Grumman

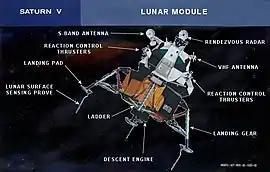
Apollo Spacecraft: Apollo Lunar Module Diagram

Grumman was the chief contractor on the Apollo Lunar Module, the first spacecraft to land humans on the Moon. The firm received the contract on November 7, 1962, and built 13 lunar modules. Six of them successfully landed on the Moon, with one serving as a lifeboat on Apollo 13, after an explosion crippled the main Apollo spacecraft. LM-2, a test article which never flew in space, is displayed permanently in the Smithsonian Institution. As the Apollo program neared its end, Grumman was one of the main competitors for the contract to design and build the Space Shuttle, but lost to Rockwell International.